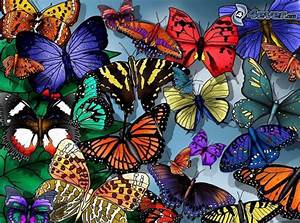
Label: farfalla